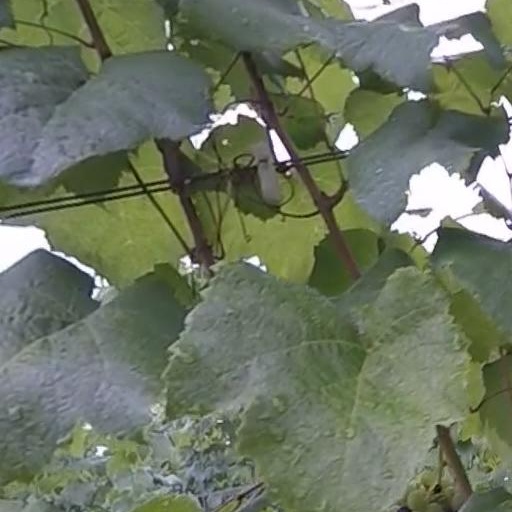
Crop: grape